Luna Mystika

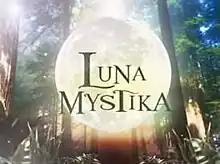
Title card

Luna Mystika is a Philippine television drama fantasy series broadcast by GMA Network. Directed by Michael Tuviera and Gil Tejada Jr., it stars Heart Evangelista in the title role. It premiered on November 17, 2008, on the network's Telebabad line up. The series concluded on March 6, 2009, with a total of 80 episodes.